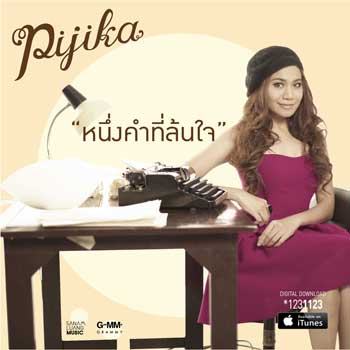
พิจิกา จิตตะปุตตะ

| name = พิจิกา จิตตะปุตตะ
| nickname = ลูกหว้า
| yearsactive = พ.ศ. 2542–ปัจจุบัน
| image = หนึ่งคำที่ล้นใจ-พิจิกา-single.jpg
| homepage =
| notable role = เพลง โอ้ใจเอ๋ยเพลง ไม่ใช่ผู้ชายเพลง นิดนึงเพลง อยู่ ๆ ก็มาปรากฏตัวในหัวใจเพลง กลัวเข้าใจผิดเพลง แสงสุดท้ายเพลง หนึ่งคำที่ล้นใจ
| birthplace = กรุงเทพมหานคร ประเทศไทย
พิจิกา จิตตะปุตตะ (เกิด 6 พฤศจิกายน พ.ศ. 2523) ชื่อเล่น ลูกหว้า เป็นนักร้อง นักแสดง นักพากย์ชาวไทย นักจัดรายการวิทยุ โดยเป็นที่รู้จักจากการเป็นนักร้องหญิงของวงดูบาดู (Doobadoo) ที่มีเพลงดังอย่าง "ไม่ใช่ผู้ชาย", "โอ้ใจเอ๋ย" อัลบั้มดูบาดูได้รับรางวัลอัลบั้มยอดเยี่ยมจาก คมชัดลึกอวอร์ด (2548) และแฮมเบอร์เกอร์อวอร์ด อีกด้วย ได้รับรางวัลทางการแสดงมิวสิคัลจาก ชมรมวิจารณ์ศิลปการแสดงนานาชาติในประเทศไทย ยังเคยเป็นดีเจคลื่นเพลง Jazz 98.5, Breeze F.M., 98.5 Good fm, 98 EDS Weekend Special และ สมูธ เอฟเอ็ม|Smooth FM 105.5 อดีตเคยเป็นนักร้องของชมรมดนตรีของมหาวิทยาลัย (CU Band) หลังเรียนจบ ได้เข้าทำงานประจำฝ่ายโปรโมชั่นและเลขาฝ่ายสื่อสารการตลาดที่ เอ็มทีวีไทยแลนด์|MTV Thailand รักแท้ของสาวเสียงสวย 'ลูกหว้า-พิจิกา จิตตะปุตตะ'. "MGR Online. 29 กันยายน 2554. "
== ประวัติ ==
เริ่มต้นเป็นนักร้องรับเชิญให้กับศิลปินต่าง ๆ เช่น ซีเปีย, กลุ่มเรียนเชิญผู้มีจิตศรัทธา, บัวหิมะ, เทมโปคลินิค ฯลฯ ในปี 2548 ได้ออกอัลบั้มเพลง DoobaDoo ตำแหน่งนักร้องนำร่วมกับโปรดิวเซอร์ เจษฎา สุขทรามร มือกีตาร์สมาชิกอีกคน ต่อมาในปี 2552 ได้ออกอัลบั้มเพลง ที่มีชื่อว่า "Feel by Lookwa" ซึ่งมีเพลงสากลทั้งหมดจำนวน 12 เพลง และมีอัลบั้มเดี่ยวในปี 2554 ที่ใช้ชื่อว่า "Pijika" มีเพลงเป็นที่รู้จักมากมายหลายเพลง เช่น "นิดนึง", "อยู่ ๆ ก็มาปรากฏตัวในตัวใจ", "แสงสุดท้าย", "กลัวเข้าใจผิด", "หนึ่งคำที่ล้นใจ" เป็นต้น เพลงฮิตของพิจิกา. "Sanook. " นอกจากนี้ยังเป็นคอรัสในการแสดงสด และสตูดิโออัลบั้มให้หลายศิลปิน เช่น ลุลา, อีทีซี, โจอี้ บอย, รัดเกล้า อามระดิษ, เบิร์ด ธงไชย เป็นต้น
ด้านละครเวที เธอเริ่มเล่นละครเวทีตั้งแต่ยังเป็นนิสิต เรื่องแรกคือ "กาลคืนหนึ่ง" เป็นละครเวทีประจำปี 2543 ของคณะนิเทศศาสตร์ จุฬาลงกรณ์มหาวิทยาลัย และต่อมาในปี 2545−2546 ได้เล่นให้กับค่ายดรีมบอกซ์ในละครเพลงเรื่อง "คู่กรรม เดอะมิวสิคัล" ถือเป็นการเริ่มต้นบทบาทการเป็นนักแสดงละครเวทีอย่างอย่างเต็มตัว และหลังจากนั้นลูกหว้ามีผลงานละครเวทีอย่างต่อเนื่องไปพร้อม ๆ กับการเป็นนักร้อง เธอมีโอกาสเล่นละครเวทีหลากหลายบทบาทให้กับหลายค่าย ทั้งละครสารนิพนธ์ ละครพูด หรือละครเพลง เช่น "วิวาห์ คาบาเร่ต์" (2549), "Pippin The Musical" (2551), "Chicago" (2552), "Dreamgirls" (2556) รับบท Deena Jones, "ไกลกังวล Musical on the Beach" (2556, 2558), "มนต์รักเพลงสวรรค์" (2558), "ลอดลายมังกร เดอะมิวสิคัล" (2560) รับบท เนียม, "Little Shop of Horrors" (2561) รับบท ออเดรย์ และ "ชายกลาง เดอะมิวสิคัล" (2562) เป็นต้น เธอยังเคยได้รับรางวัล นักแสดงหญิงยอดเยี่ยม จากชมรมวิจารณ์ศิลปะการแสดงนานาชาติในประเทศไทย จากบทของ สุดา ในละครเพลงเรื่อง "แผ่นดินของเรา" (2558) อีกด้วย ประวัติพิจิกา จิตตะปุตตะ. "ไทยรัฐ ออนไลน์. "
== การศึกษา ==
* ระดับปริญญาตรี คณะนิเทศศาสตร์ จุฬาลงกรณ์มหาวิทยาลัย
* ระดับปริญญาโท วิทยาลัยการจัดการ มหาวิทยาลัยมหิดล|วิทยาลัยการจัดการ มหาวิทยาลัยมหิดล
== ผลงาน ==
=== ผลงานเพลง ===
2542
* ศิลปินรับเชิญเพลง อยากอยู่กับเธอทั้งคืน|"อยากอยู่กับเธอทั้งคืน" โดย ซีเปีย อัลบั้ม ไม่ต้องใส่ถุง|ซีเปีย 3 ไม่ต้องใส่ถุง
2543
* ศิลปินรับเชิญอัลบั้มของ ชวิณี เกษบุญชู สังกัด อินดี้คาเฟ่
2544
* ศิลปินรับเชิญเพลง "เป็นไปได้ไหม" อัลบั้ม อินเลิฟ สังกัด อินดี้คาเฟ่
2546
* "กอด" (เวอร์ชันผู้หญิง) โดย นิตยสาร Mars Magazine
* "เธอใช่ไหม" ประกอบละครเมืองมายา เดอะซีรีส์ อัลบั้ม เมืองมายา เดอะซีรีส์
2547
* ศิลปินรับเชิญ เพลง "ฝน" โดย tempo clinic อัลบั้ม tribute to Kidnappers สังกัด black sheep
2548
* "นกออก" ประกอบละคร เรื่อง นกออก โดย กันตนา อัลบั้ม รวมเพลงละครช่อง 7
* ศิลปินรับเชิญ เพลง "ทุกเวลา" อัลบั้ม สมอลล์รูม 004 โดย บัวหิมะ
* "ไม่ใช่ผู้ชาย"
* อัลบั้ม "ดูบาดู" สังกัด ก้านคอคลับ จีเอ็มเอ็ม แกรมมี่ อัลบั้ม ดูบาดู. "SANOOK. 1 กุมภาพันธ์ 2548. "
2550
* ศิลปินรับเชิญ เพลง "อย่าทำให้ฟ้าผิดหวัง" อัลบั้ม bossa blossom 1 สังกัด สนามหลวง
* ศิลปินรับเชิญ เพลง "รักเธอจริงๆ" อัลบั้ม Remind สังกัด ลักษ์มิวสิก
2551
* "โอ้ใจเอ๋ย" โดย ดูบาดู ประกอบละคร เรื่อง บาดาลใจ
2552
* อัลบั้มเพลงสากล "Feel by Lookwa" โดย จีเอ็มเอ็ม แกรมมี่ Feel by Lookwa. "Amazon. "
* ศิลปินรับเชิญ เพลง "Ohh!" อัลบั้ม Beatiful bossa โดย จีเอ็มเอ็ม แกรมมี่
* ศิลปินรับเชิญ เพลง "อย่าบอกให้ใครรู้" อัลบั้ม Beatiful bossa โดย จีเอ็มเอ็ม แกรมมี่
2554
* "นิดนึง"
* "เหงาอยู่ดี"
* "อยู่ๆก็มาปรากฏตัวในหัวใจ" ประกอบละคร เรื่อง รอยมาร
* "แสงสุดท้าย" ประกอบภาพยนตร์ วัยรุ่นพันล้าน แสงสุดท้าย เพลงประกอบภาพยนตร์ TOP SECRET วัยรุ่นพันล้าน . "Thai Tech Live. 25 ตุลาคม 2554. "
* "กลัวเข้าใจผิด" ประกอบละคร เรื่อง สามหนุ่มเนื้อทอง
* อัลบั้ม "พิจิกา" สังกัด จีเอ็มเอ็มแกรมมี|จีเอ็มเอ็ม แกรมมี่ "สนามหลวงแกรมมี่" รุกเกม ประเดิม "พิจิกา" รับปีมังกรทอง 2012. "ThaiPR.net. 18 มกราคม 2555. "
2555
* "ความรักฉันหายไป"
* "คงจะดีนะ" ประกอบละคร เรื่อง รักนี้หัวใจมีครีบ
* "แอบเจ็บ"
* ศิลปินรับเชิญเพลง "10-9-8-7-6-5-4-3-2-1" ประกอบภาพยนตร์ เคาท์ดาวน์
* เพลง "Love or not" ร้องคู่กับ หนึ่ง ณรงวิทย์ ประกอบละคร คุณสามี(กำมะลอ)ที่รัก
2556
* "หนึ่งคำที่ล้นใจ" ประกอบละคร มายาตวัน
* "เผลอใจ" (ร่วมกับ ลุลา) ประกอบละคร สุภาพบุรุษจุฑาเทพ ตอน คุณชายรัชชานนท์
* "ต้นรักริมรั้ว" ประกอบละคร เรื่อง ต้นรักริมรั้ว
2557
* "อยากให้รู้ว่าคิดถึง" ประกอบละคร ครีบนี้หัวใจมีเธอ
* "การเดินทางที่แสนพิเศษ" ประกอบละคร จุดนัดภพ
*อัลบั้มรวมเพลง "Love Scene Love Songs Lula & Pijika ("ร่วมกับ ลุลา กันยารัตน์")"​
2559
* "ทฤษฎีที่จอดรถ (Parking Theory)" พิจิกา จิตตะปุตตะ ชีวิต ความรัก กับทฤษฎีที่จอดรถ. "โพสต์ ทูเดย์. 13 มกราคม 2559. "
2560
* "ยินดี" PijikaxThe Parkinson
* "ใต้ฟ้า (Tomorrow)" JETSET'ER feat.Pijika
* "แค่มีเธอ" ประกอบละคร ชีวิตเพื่อฆ่าหัวใจเพื่อเธอ remake
2562
* "ด้วยรักและผูกพัน" ประกอบซีรีส์ THE DEADLINE
* "เธอทำให้รัก" ประกอบละคร ลับลวงใจ ติดตามฟังเพลง-เธอทำให้รัก-ประกอบละคร-ลับลวงใจ-ศิลปิน-ลูกหว้า-พิจิกา-ได้เร็ว-ๆ-นี/993223024212634/ ติดตามเพลง เธอทำให้รัก. "Chandelier Music Facebook. 6 กุมภาพันธ์ 2562. "
* "เป็นไปได้ไหม" ประกอบละคร แก้วกลางดง ต้าร์ มิสเตอร์ทีม & ลูกหว้า พิจิกา2563
*"คนที่ใช่" ประกอบละคร ฟากฟ้าคีรีดาว
*"ขอให้ผม (Give It to Me)" "Soulmate Version 20 Years Later" โยคีเพลย์บอย|YOKEE PLAYBOY feat.Pijika
*"ซ่อน " ประกอบภาพยนตร์ คน ทรง ผี
*"โรคกลัวความรัก" One Week One Song feat.Pijika
2564
* "ขอมีเธออยู่ (I Want You Stay)" PIJIKA x THE PARKINSON
*"เสียใจได้ยินไหม" เพลงประกอบละคร ลวงฆ่าล่ารัก
*"Time Machine" เพลงประกอบละคร กะรัตรัก
2566
* "กว่าดอกไม้จะบาน" เพลงประกอบละคร บุษบาลุยไฟ
2567
* "เว้าวอน" เพลงประกอบละคร เว้าวอนรัก
* "ทำของใส่" เพลงประกอบละคร แผนลวงบ่วงมารยา
* "ลับแล" เพลงประกอบละคร เมืองลับแล (ละครโทรทัศน์)|เมืองลับแล
=== ผลงานละครเวที/ละครเพลง ===
* กาลคืนหนึ่ง (2543) ละครประจำปี ผลงานนิสิต คณะนิเทศศาสตร์ จุฬาลงกรณ์มหาวิทยาลัย กาลคืนหนึ่ง ละครนิเทศจุฬาฯ . "ละครนิเทศจุฬาฯ Facebook. ตุลาคม 2553. "
* คู่กรรม เดอะมิวสิคัล (2545, 2546) รับบท "Ensemble" โดย ดรีมบอกซ์ 19 ปี บนเวทีของลูกหว้า พิจิกา. The Showhopper. "23 สิงหาคม 2562. "
* ละครเพลงสารนิพนธ์แอนนี่ (ฉบับภาษาไทย) (2547) โดย น้ำฝน ภักดี ภาควิชาสื่อสารการแสดง คณะนิเทศศาสตร์ จุฬาลงกรณ์มหาวิทยาลัย
* ละครเพลงวิวาห์ คาบาเร่ต์ (2549) โดย ดรีมบอกซ์
* มหานาฏกรรมเฉลิมพระเกียรติพระมหาชนก (2550) รับบท "นางมณีเมขลา" โดย JSL|บริษัท เจ เอส แอล จำกัด
* Pippin The Musical (ฉบับภาษาไทย)​ (2551) รับบท "Catheline"&nbsp; โดยภาควิชาศิลปการแสดง คณะนิเทศศาสตร์ ม.กรุงเทพ (ปัจจุบันเปลี่ยนชื่อคณะละครเป็น BU Theatre)
* นาฏกรรม เฉลิมพระเกียรติ พระมหาชนก (2551) รับบท "นางมณีเมขลา" ในโครงการพศ.พอเพียง สัญจร โดย บริษัท JSL|เจ เอส แอล จำกัด
* Chicago (ฉบับภาษาไทย) (2552) รับบท "Mary Sunshine" ละครเพลงสารนิพนธ์เรื่อง โดยภาควิชาศิลปการแสดง คณะนิเทศศาสตร์ ม.กรุงเทพ (ปัจจุบันเปลี่ยนชื่อคณะละครเป็น BU Theatre)
* ข้าวนอกนา The Musical (2553) รับบท "เขมวรรณ" โดยภาควิชาศิลปการแสดง คณะนิเทศศาสตร์ ม.กรุงเทพ (ปัจจุบันเปลี่ยนชื่อคณะละครเป็น BU Theatre)
* My world is Beautiful (2555) รับบท "วจารส" ละครเวทีชนะเลิศการนำเสนอ รางวัลสดใสอวอร์ด โดย นส.ธันยพร บุตรยี่ คณะอักษรศาสตร์ จุฬาลงกรณ์มหาวิทยาลัย
* Dreamgirls (ฉบับภาษาไทย) (2556) รับบท "Deena Jones" โดย ดรีมบ็อกซ์ ดรีมเกิร์ลส์ เสียงดีจาก 3 ค่าย. "โพสต์ทูเดย์. 24 กรกฎาคม 2555. "
* ไกลกังวล Musical on the beach (2556, 2558) โดย ภาควิชาศิลปการแสดง คณะนิเทศศาสตร์ ม.กรุงเทพ และ บริษัท เจ เอส แอล จำกัด ละครเพลงเฉลิมพระเกียรติ ไกลกังวล Musical on the Beach . "OK Nation. กุมภาพันธ์ 2556. "
* มนต์รักเพลงสวรรค์ (2558) รับบท "เอลซ่า ชเรอเดอร์" โดย บริษัท กัทส์ เอ็นเตอร์เทนเม้นท์ มนต์รักเพลงสวรรค์. "ไทยรัฐ ออนไลน์. 24 เมษายน 2558. "
* แผ่นดินของเรา (2558) รับบท "สุดา" โดย GOOD SHOW
* มอม เดอะมิวสิคัล (2559) รับบท "นายผู้หญิง" โดย ดรีมบอกซ์ (แสดงสลับแทน ธีรนัยน์ ณ หนองคาย)
* ก๊วนคานทอง Love Game The Musical รับบท "ลินี" โดย Musical Musicals (ปัจจุบันเปลี่ยนชื่อเป็น Be Musical) จากจอแก้ว สู่ละครเวที ก๊วนคานทอง LOVE GAME THE MUSICAL. "ไทยรัฐ ออนไลน์. 14 มิถุนายน 2559. "
* ลอดลายมังกร เดอะมิวสิคัล (2560) รับบท "เนียม" โดย ซีเนริโอ นก สินจัย นำทีมนักแสดงมากฝีมือ ชวนดูละครเวทีคุณภาพ ลอดลายมังกร เดอะมิวสิคัล. "Thaiticket Major. 13 ธันวาคม 2559. "
* รองเท้าของพ่อ (2560) รับบท "สายฝน" โดย โต๊ะกลม “รองเท้าของพ่อ” ที่สุดของละครเวทีแห่งปี ที่จะทำให้คุณและพ่อรักกันยิ่งกว่าเดิม. "MGR Online. 12 พฤศจิกายน 2560. "
* ขุนเดช เดอะมิวสิคัล (2561) รับบท "บงกช" โดย ชมรมการท่องเที่ยวอำเภอ ศรีสัชนาลัย และ BU theatre Sukhothai Sukhotime Happy New Year ๒๐๑๙. "thaiticketmajor. "
* Little Shop of Horrors (2561) รับบท "ออเดรย์"​ โดย Selladoor Asia Pacific ‘ชิน-ลูกหว้า’นำทีมชวนชม Little Shop of Horrors. "ข่าวสด. 7 พฤศจิกายน 2561. "
* ชายกลาง เดอะมิวสิคัล (2562) รับบท "พร" โดย โต๊ะกลม ละครเวที ชายกลาง เดอะมิวสิคัล เปิดรอบการแสดงอีกครั้ง! ชิน-ซาร่า และนักแสดงหลักมากันครบ. "The Standard. 24 ตุลาคม 2562. "
* หลายชีวิต The Concept Musical (2562) รับบท "ละม่อม" โดยภาควิชาศิลปการละคร คณะอักษรศาสตร์ จุฬาลงกรณ์มหาวิทยาลัย ละครเพลง “หลายชีวิต The Concept Musical”". Chula.ac.th. 11 กรกฎาคม 2562. "
*BANGKOK GODDESS The Musical (2563) รับบท "เทพศร" โดย Aorta Production แสดงที่ LIDO CONNECT (25-27 ธันวาคม 2563)
*โรงรับจำนำ ความรู้สึก A Private Interactive Performance (2564) รับบท "เหม่ยชิง" โดย Rhythm Thinker แสดงที่ Rhythm of Art Creative Space (12-22 มีนาคม 2564)
*พินัยกรรมของหญิงวิกลจริต (2565) โดย ดรีมบอกซ์
=== ผลงานการแสดงละครโทรทัศน์และภาพยนตร์ ===
2558
นักแสดงรับเชิญ บท ครู ในภาพยนตร์ Yes or No 2.5 กลับมาเพื่อรักเธอ
2564
นักแสดงรับเชิญ ซีรีส์ "เด็กใหม่ (Girl From Nowhere) Season 2 (Ep.3 Minnie and the Four Bodies)" ทาง Netflix
2565 ละคร ฟ้าเพียงดิน ช่องวัน รับบท รัศมี
2565 ภาพยนตร์ ร้านของเก่า รับบท มาดาม (เข้าฉาย 02 มิถุนายน 2565)
2565 นักแสดงรับเชิญ ซีรี่ย์ Sing Again รักอีกครั้ง ช่อง TrueID / Netflix
2565 ซีรีส์ แฟนผมเป็นประธานนักเรียน รับบท แม่กันต์ ช่อง Gmm25
2566 รับเชิญ ซีรีส์ พระจันทร์มันไก่ รับบทแม่หลี่หมิง ช่อง Gmm25

2566 รับเชิญ ซีรีส์ Our Skyy 2 แฟนผมเป็นประธานนักเรียน ช่อง Gmm25
2566 ละคร บุษบาลุยไฟ รับบท นางจำปา ช่อง ไทยพีบีเอส
2566 ซีรีส์ Across The Sky ลัดฟ้าล่าฝัน รับบท กัญญ์ แม่เบส ช่องวัน 31
2566 รับเชิญ ละคร เกมรักทรยศ รับบท จูน ช่อง 3
2566 ละคร It’s ok to be 30 สามสิบกำลังดี รับบท น้ำค้าง ช่อง ไทยพีบีเอส
2567 ละคร คู่พระคู่นาง ช่องวัน รับบท สร้อย
2567 ละคร เมืองลับแล (ละครโทรทัศน์)|เมืองลับแล ช่องเวิร์คพอยท์ รับบท พุดซ้อน
=== ผลงานด้านอื่นๆ ===
* 2548 เขียนคอลัมน์เกี่ยวกับภาพยนตร์ในนิตยสารกุลสตรี
* 2558 เขียนหนังสือให้สำนักพิมพ์ a book ใน a booklet ตอน 12 shows ที่ต้อง Go on 12 โชว์ที่ต้องโกออน. "a book Publishing. 6 กรกฎาคม 2558. "
* 2562 The Mask Singer วรรณคดีไทย ""หน้ากากนางมัทนา"" หน้ากากนางมัทนา The Mask วรรณคดีไทย เฉลยแล้ว นักร้องสาวคนนี้นี่เอง. "KAPOOK. 27 มิถุนายน 2562. สืบค้นวันที่ 18 กุมภาพันธ์. 2563"
* 2549-2551 จัดรายการวิทยุคลื่น 98 Breeze fm
* 2551-2553 จัดรายการวิทยคลื่น 98 Good fm
* 2563 จัดรายการวิทยุที่คลื่น 98 EDS (ทุกวันอาทิตย์ 13:00-15:00 น.) ในช่วง FEEL GOOD TOGETHER EDS WEEKEND SPECIAL". 98 EDS Facebook. 31 กรกฎาคม 2563. "
* 2567 จัดรายการวิทยุที่คลื่น Smooth FM 105.5 (ทุกวันจันทร์ - พุธ 10:00 - 13:00 น.) ในช่วง Smooth Society
* 2567 ให้เสียงพากย์ร้องภาษาไทย บท Mimsy และ Emily ในการ์ตูนซีรี่ส์ Hazbin Hotel ทาง Prime Video
== รางวัลที่ได้รับ ==
* 2548 อัลบั้มยอดเยี่ยม คมชัดลึกอวอร์ด อัลบั้มดูบาดู คมชัดลึก อวอร์ด ครั้งที่ 3 ประจำปี 2548|คมชัดลึก อวอร์ด ครั้งที่ 3. ""
* อัลบั้มยอดเยี่ยม แฮมเบอร์เกอร์อวอร์ด อัลบั้มดูบาดู
* 2555 เสนอชื่อเข้าชิง fat awards ศิลปินหญิงเดี่ยว
* 2559 รางวัลนักแสดงหญิงยอดเยี่ยมในละครเพลงจากชมรมวิจารณ์ศิลปะการแสดงนานาชาติในประเทศไทย บทบาททที่หลายคนยังไม่เคยรู้เกี่ยวกับ ลูกหว้า พิจิกา. "ThaiPR.net. 30 มีนาคม พ.ศ. 2559. สืบค้นวันที 18 กุมภาพันธ์ 2563"
== อ้างอิง ==
== แหล่งข้อมูลอื่น ==
*
*
*
*พ-จ-กา/575849978?l=th พิจิกา บน Apple Music
หมวดหมู่:นักร้องหญิงชาวไทย
หมวดหมู่:นักแสดงหญิงชาวชาวไทย
หมวดหมู่:นักแสดงละครเวที
หมวดหมู่:นักพากย์เสียง
หมวดหมู่:บุคคลที่ยังมีชีวิตอยู่
หมวดหมู่:นักแสดงละครเพลง